Swarming (military)

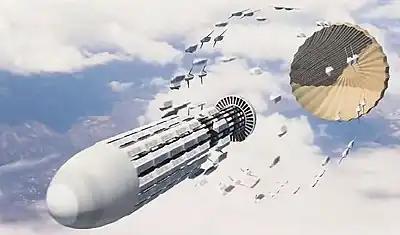
Mass launch of a swarm of miniature decoys from an airdropped canister. (Air Force Research Laboratory concept illustration)

Due to the vulnerability of sophisticated air defense systems such as S-300 and S-400 to mass attacks from low flying cruise missiles, it is thought that swarm tactics are well suited for Suppression of Enemy Air Defenses (SEAD) missions using swarms of networked miniature spoofing decoy drones accompanying large numbers of JASSM-ER cruise missiles launched from mass fire platforms such as Rapid Dragon.